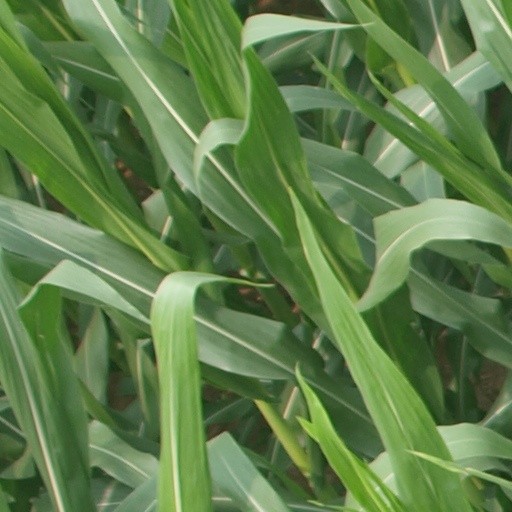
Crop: maize; corn